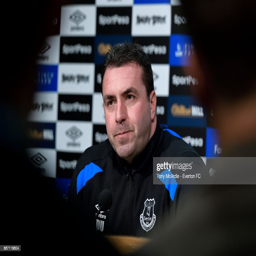
football player during the press conference .